Focke-Wulf Fw 190 operational history

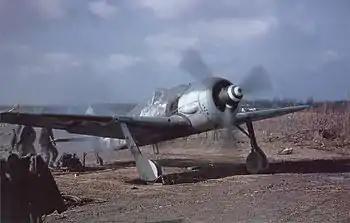
An Fw 190 A-8/R2 in American hands

The Focke-Wulf Fw 190 "Würger" was used by the "Luftwaffe" during the Second World War in a variety of roles. Like the Messerschmitt Bf 109, the Fw 190 was employed as a "workhorse", and proved suitable for a wide variety of roles, including air superiority fighter, strike fighter, ground-attack aircraft, escort fighter, and operated with less success as a night fighter. It served on all the German fronts: Eastern Front, Western Front, North African Campaign and the Defence of the Reich.